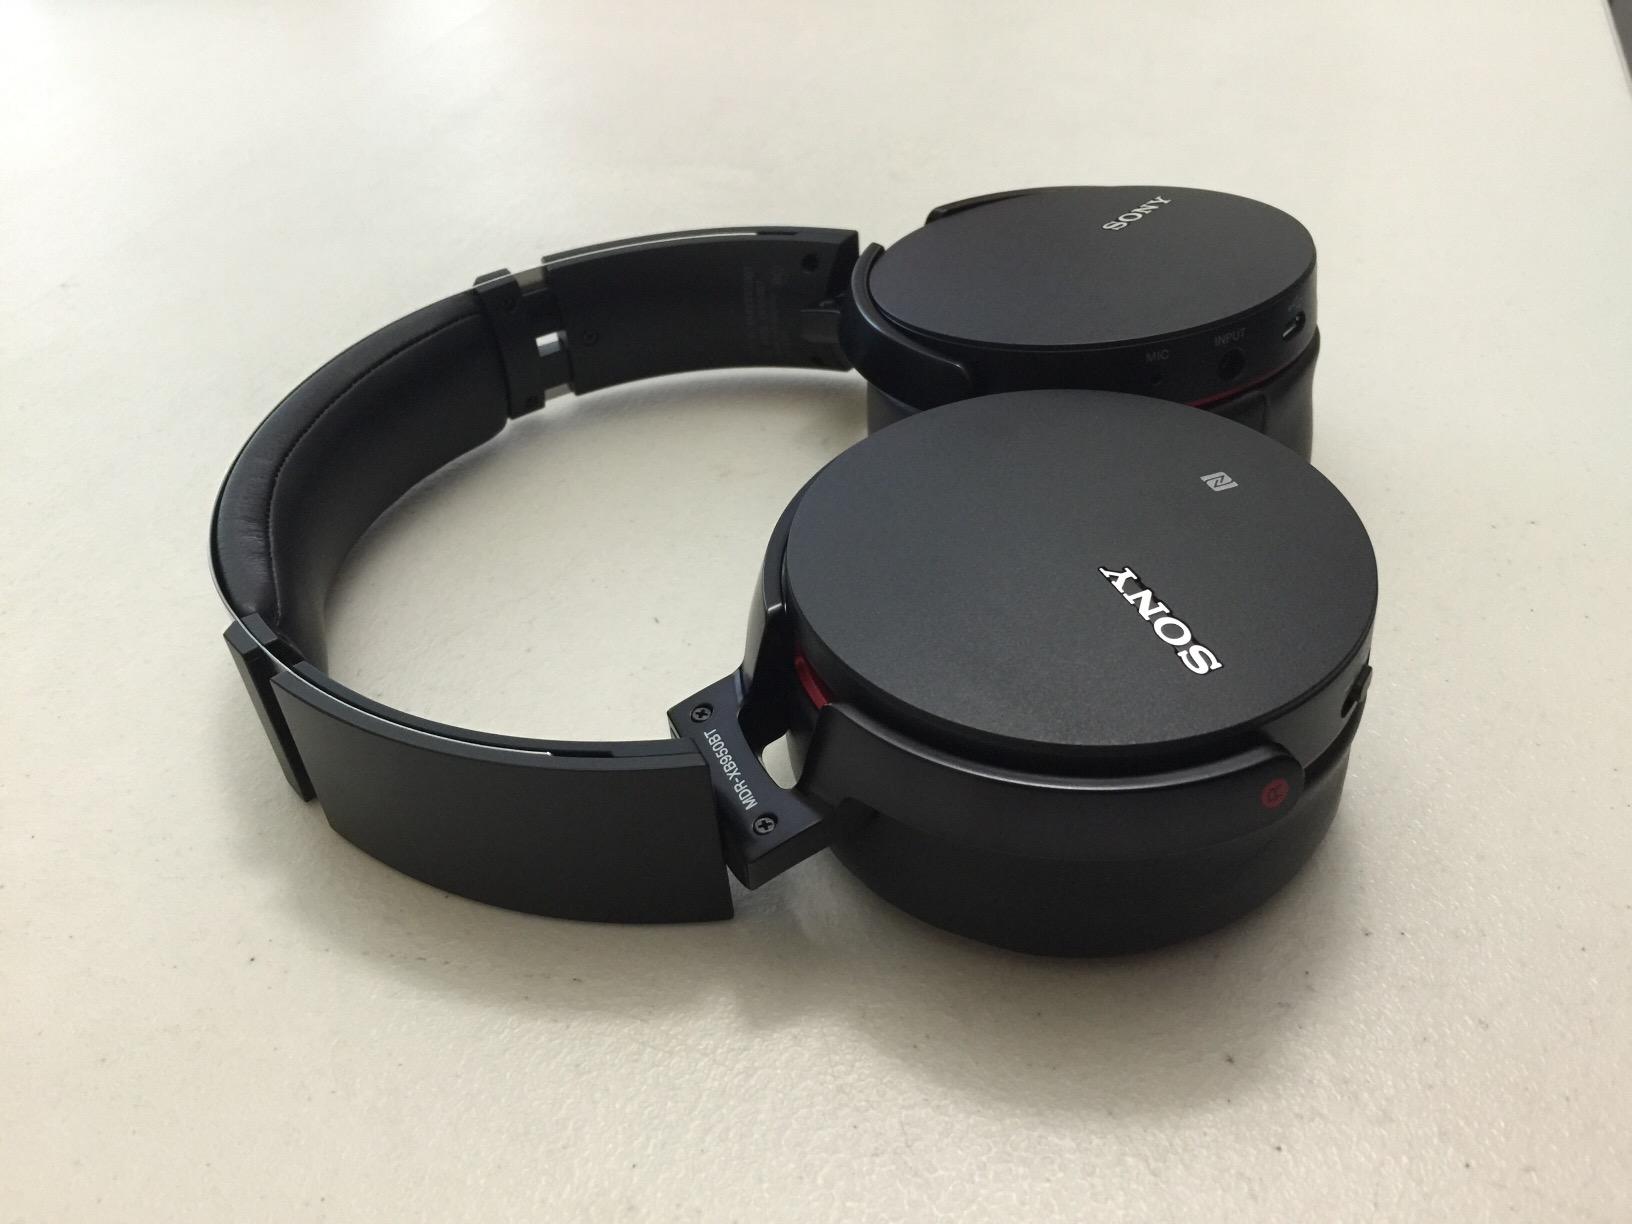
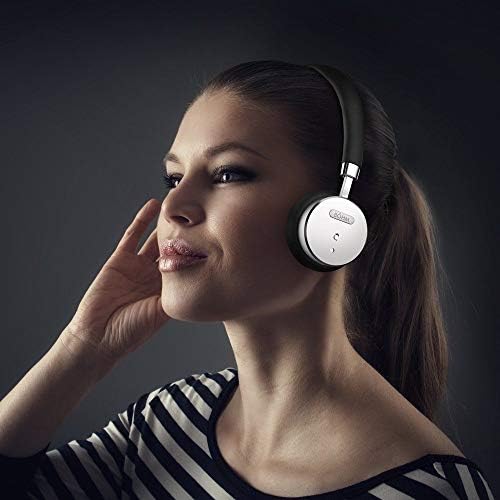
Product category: headphones
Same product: no